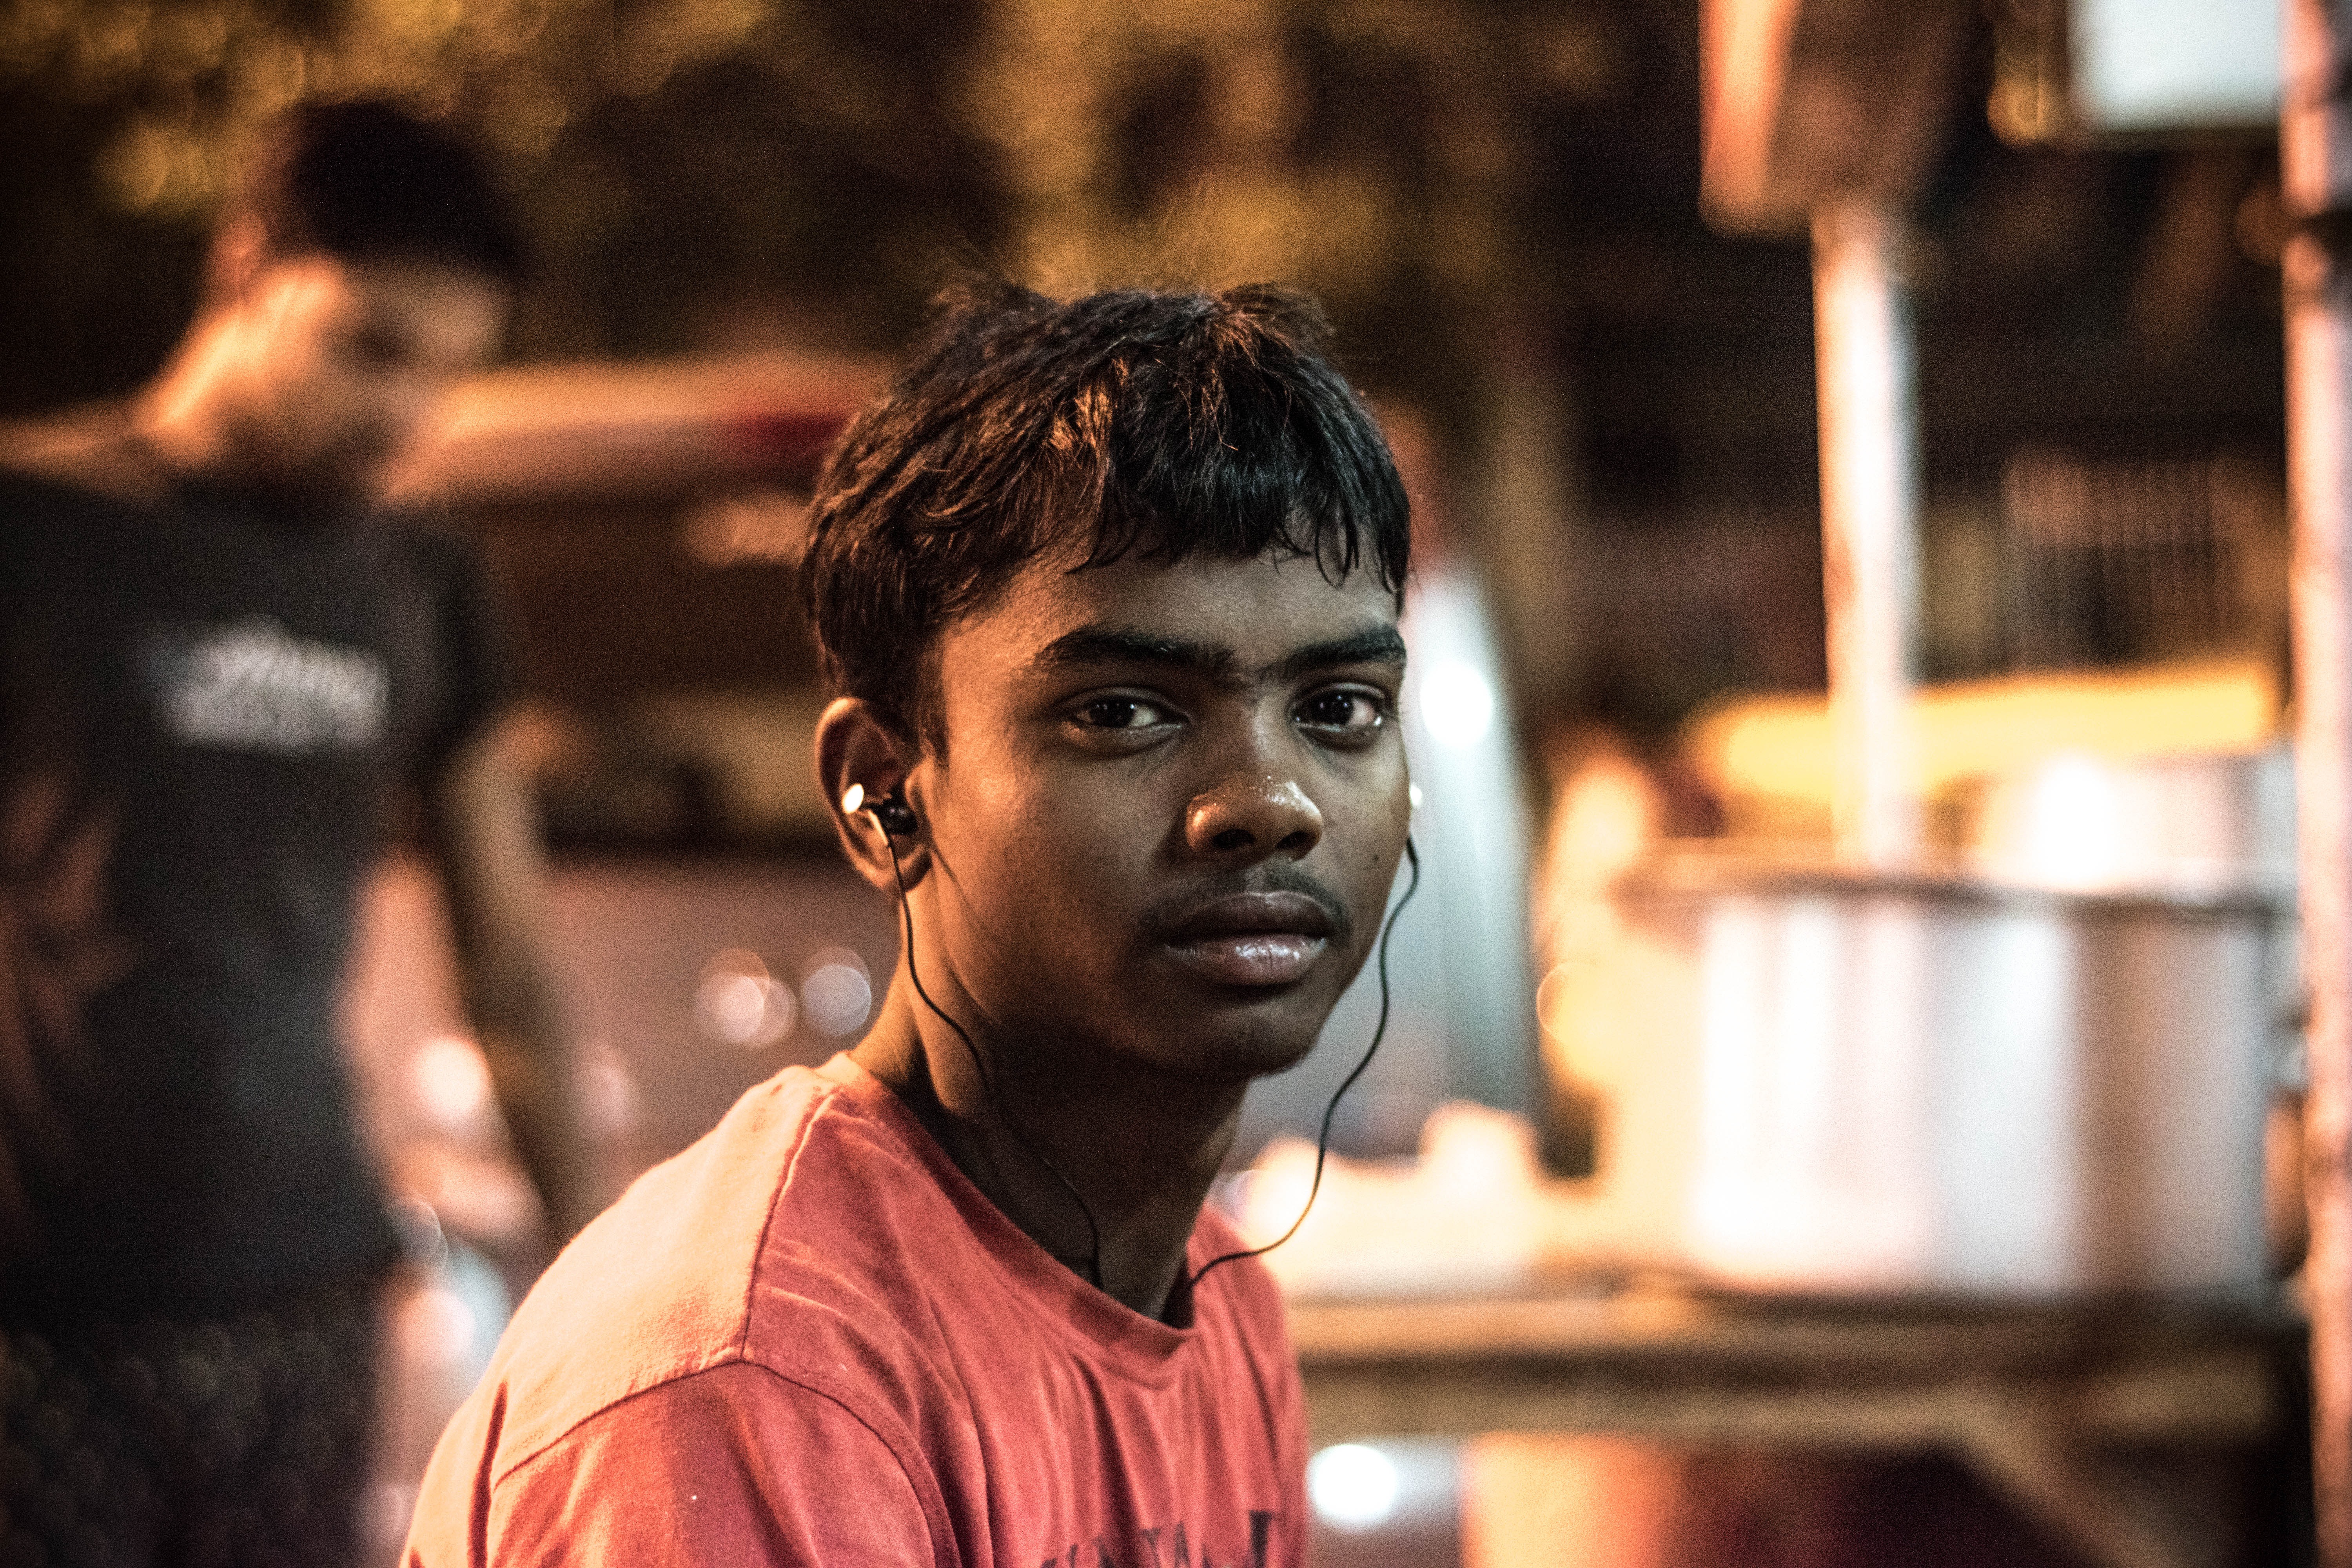
man, person, people, boy, male, young, temple, teenage boy, street hotel boy